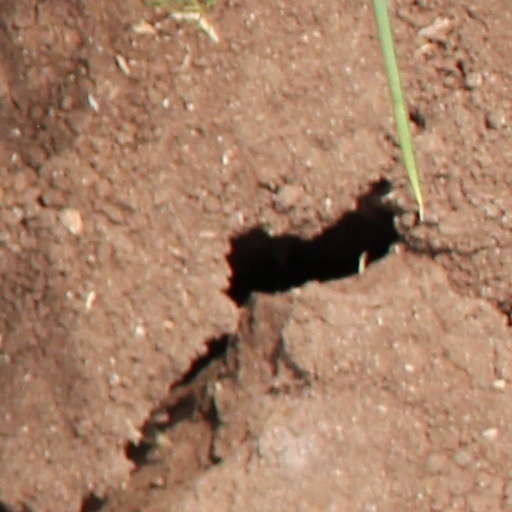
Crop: wheat